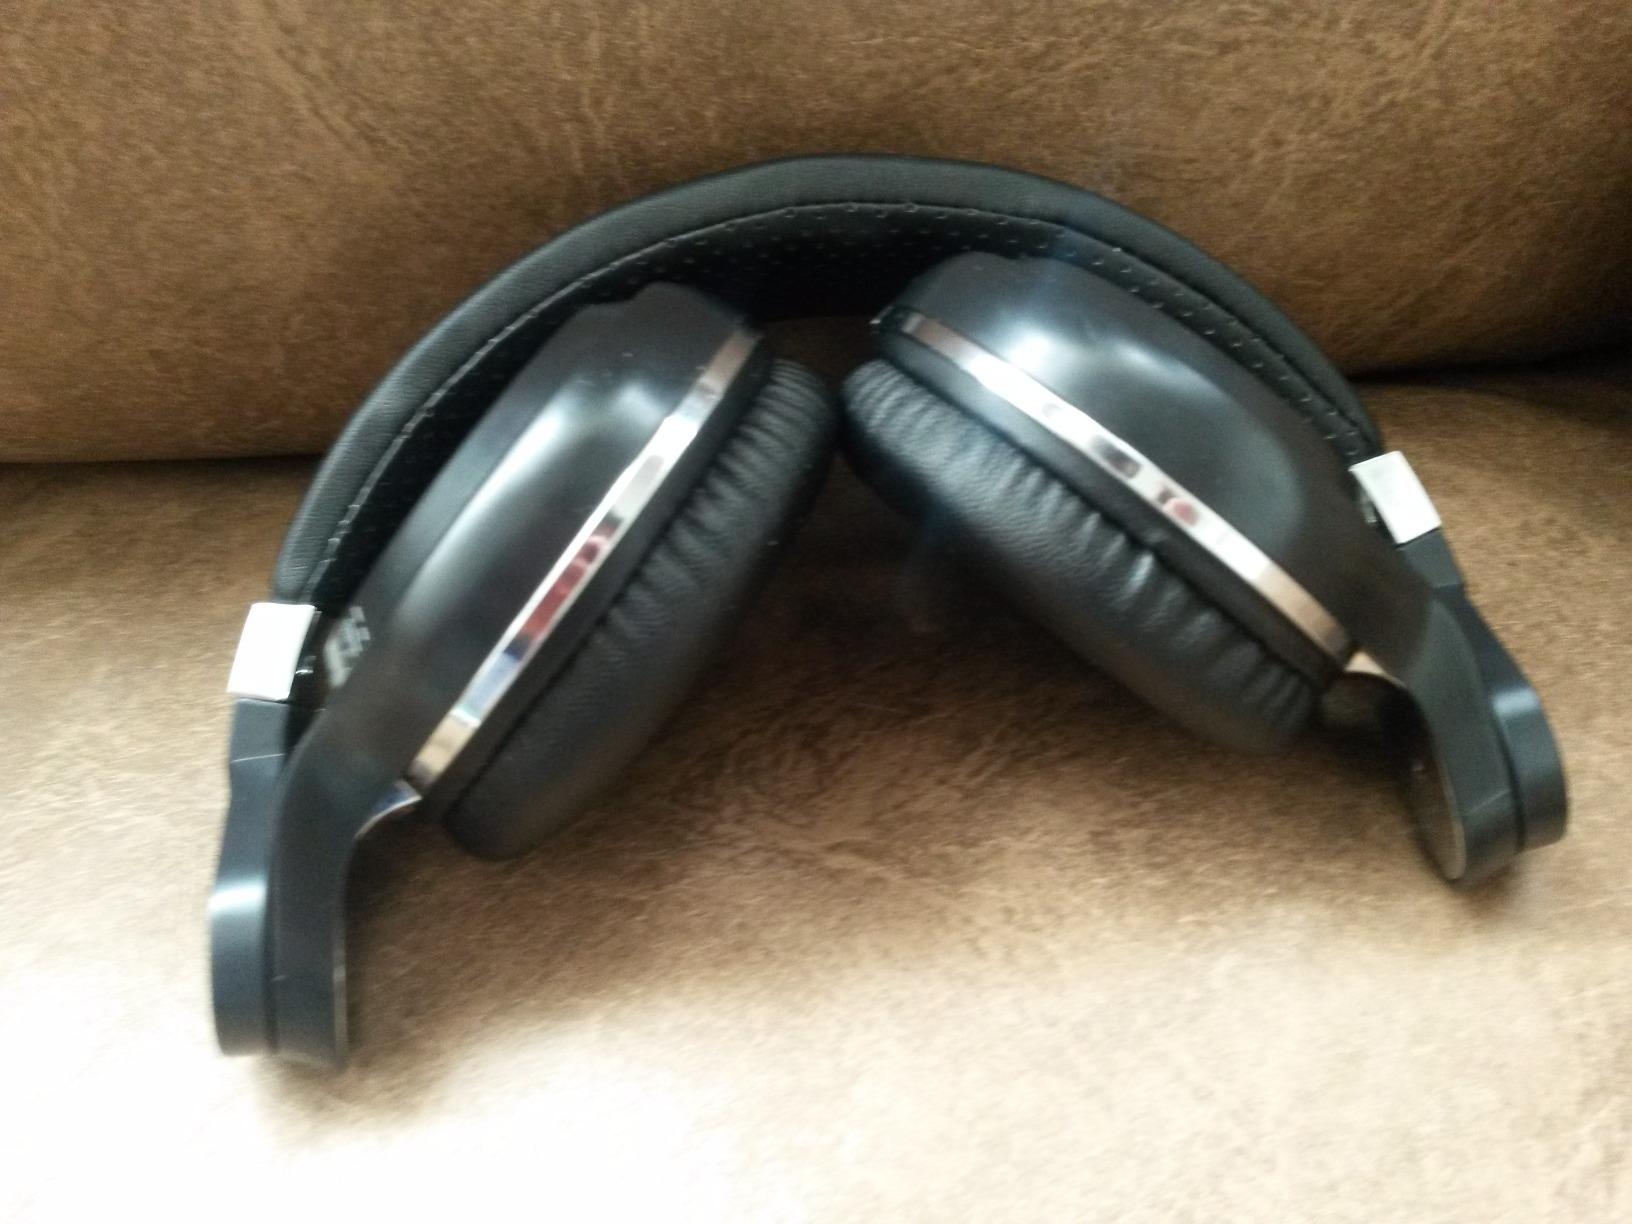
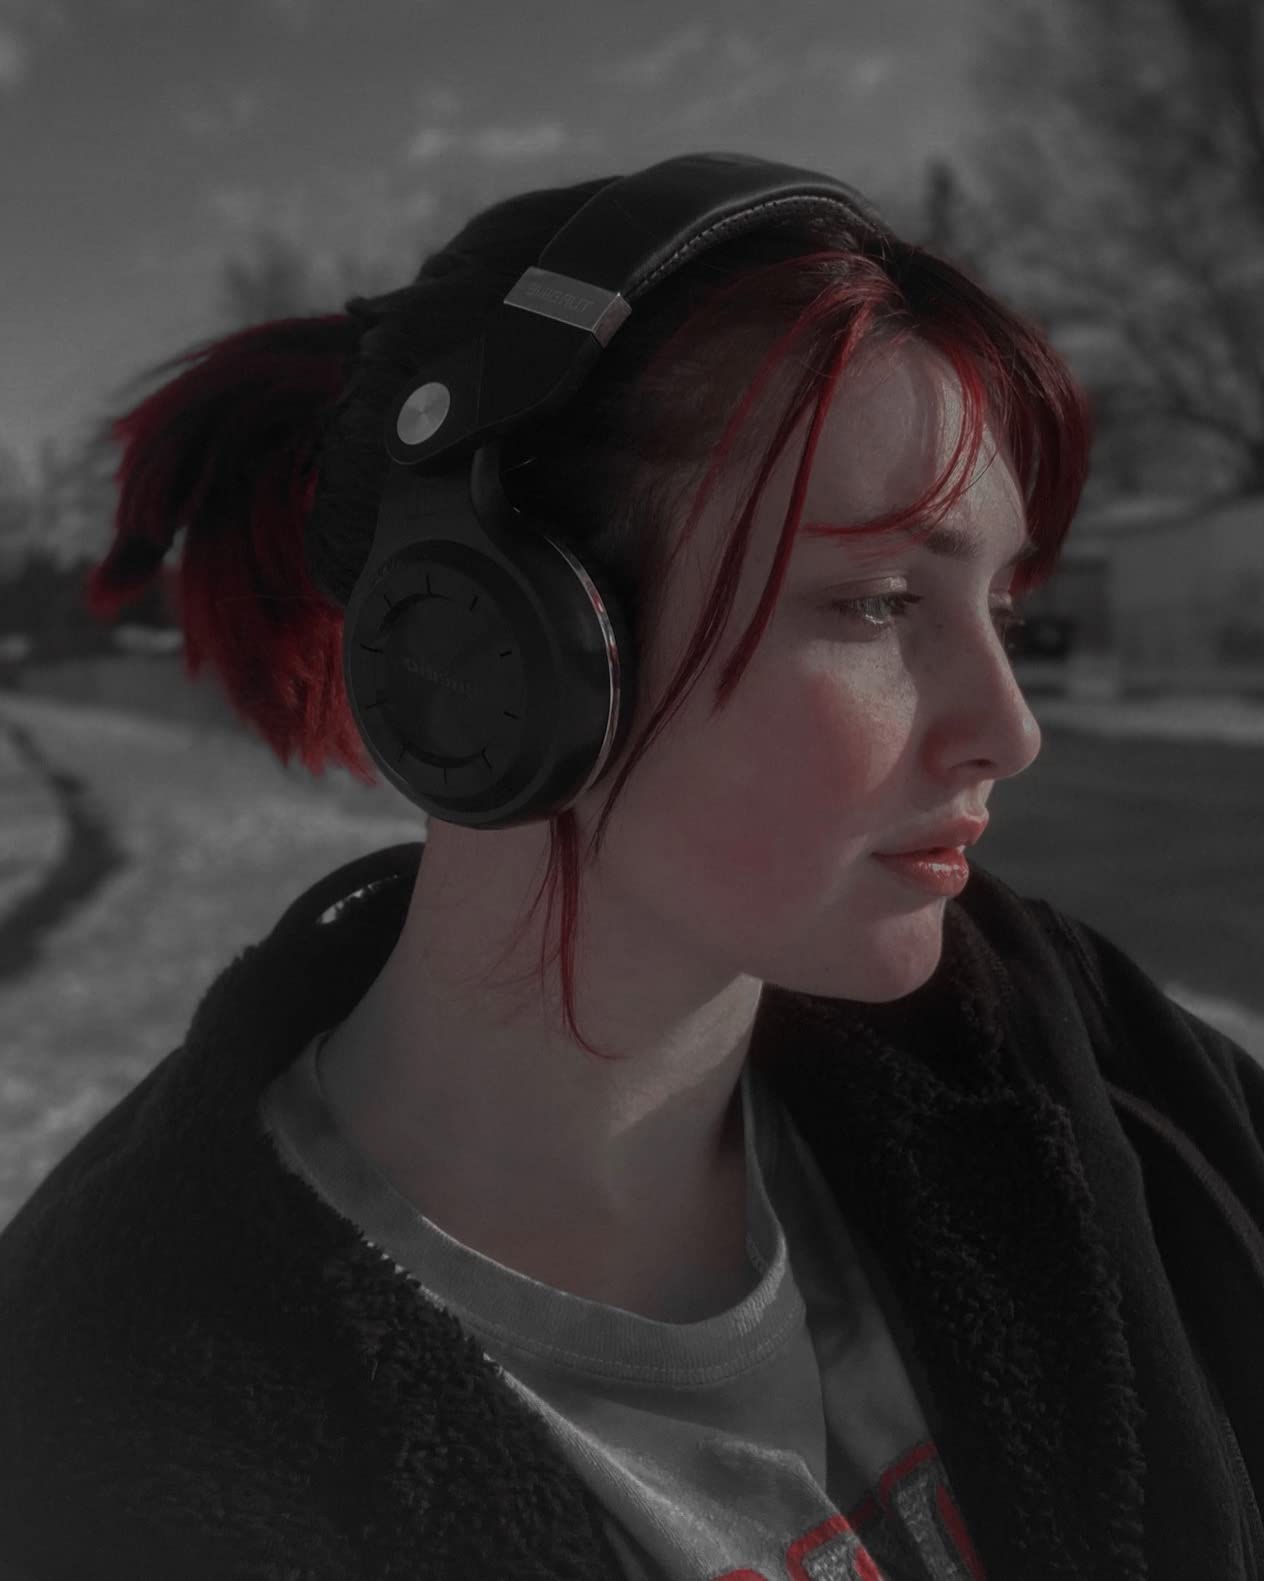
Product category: headphones
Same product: yes